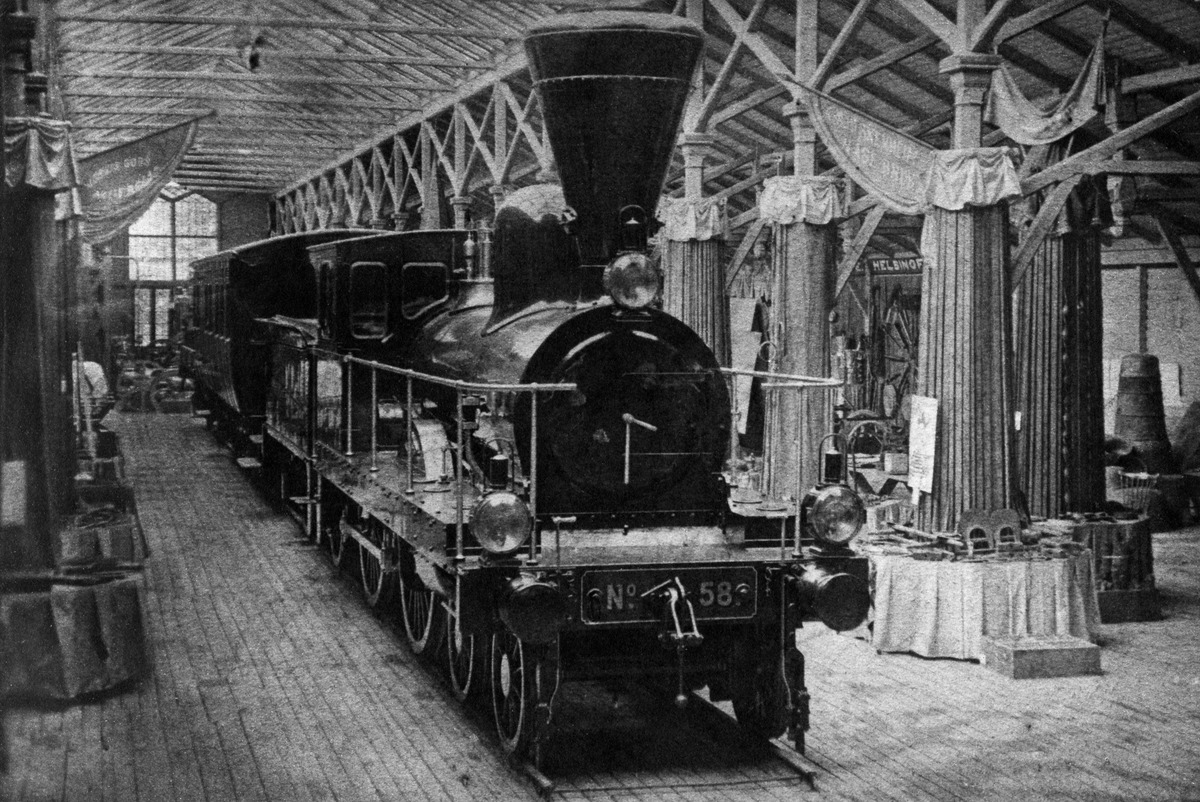
Suomen ensimmäinen yleinen teollisuusnäyttely Kaivopuistossa 1876
sisällön kuvaus: Suomen ensimmäinen yleinen teollisuusnäyttely Kaivopuistossa 1876. Näyttelypaviljonki, konehalli, Toinen Suomessa valmistettu veturi. mustavalkoinen
Kuvaaja: Riis, Charles, valokuvaaja
Ajankohta: kuvausaika 1876
Paikka: Suomi, Uusimaa, Helsinki, Ullanlinna Helsinki, Kaivopuisto
Aiheet: Valtionrautatiet, messut, näyttelyt, koristelu, junat, veturit, rautatiekalusto, kuljetuskalusto